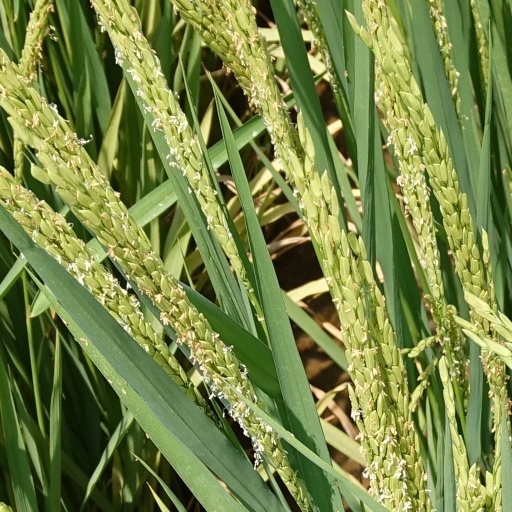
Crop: rice